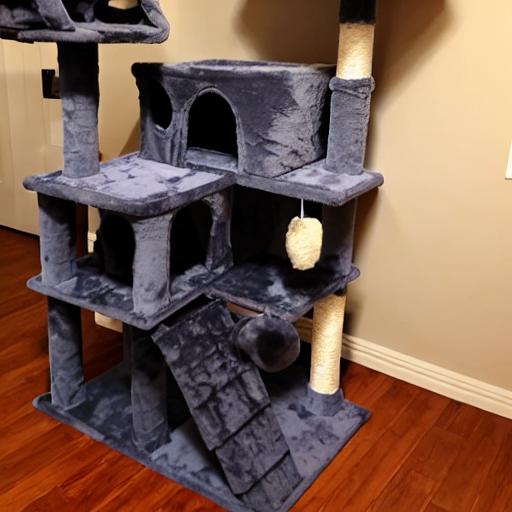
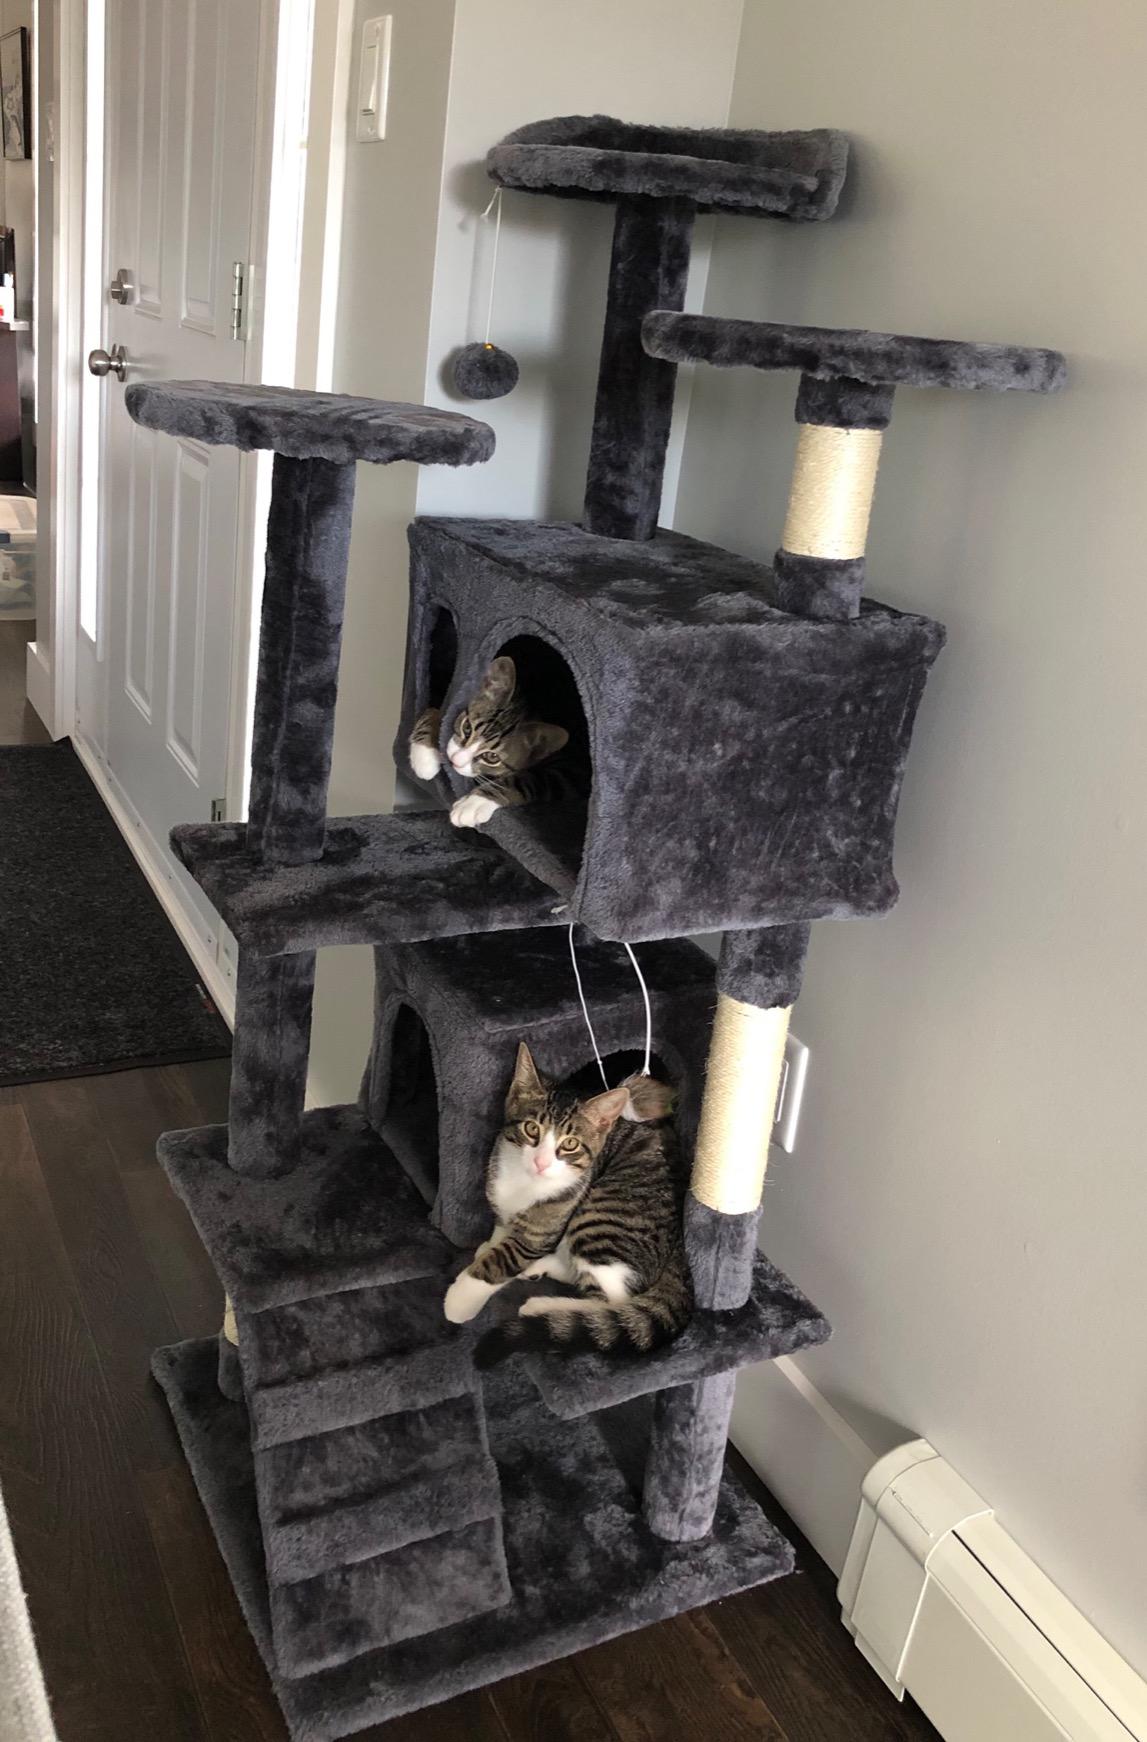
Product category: items_cat tree
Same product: no